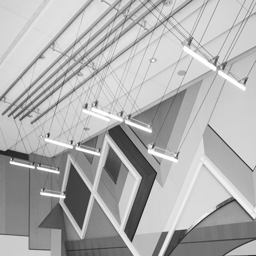
special designs by people for german state .